Gaston Thubé

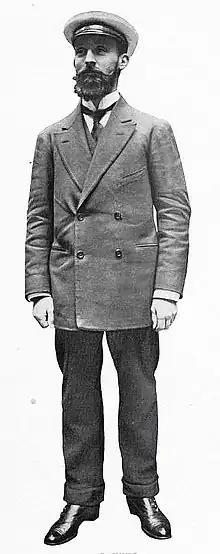
Gaston Thubé 1912

Gaston Thubé (16 October 1876 – 22 June 1974) was a French sailor who competed in the 1912 Summer Olympics. He was a crew member on the French boat "Mac Miche", which won the gold medal in the 6 metre class.